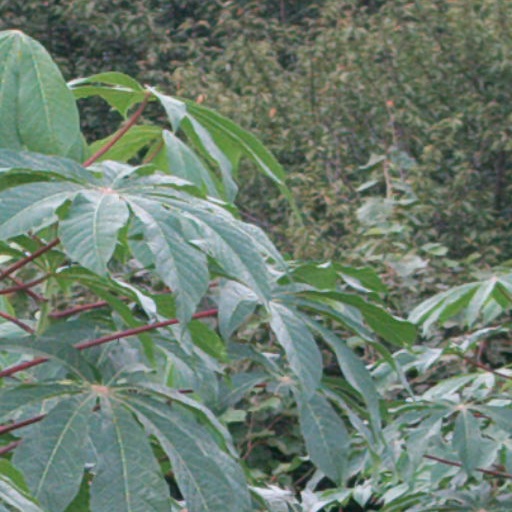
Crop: cassava